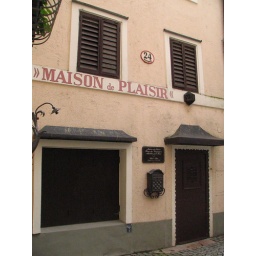
The light over the door is in fact red at night. This is very close to Jason's apartment. Freaky.